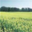
Label: plain